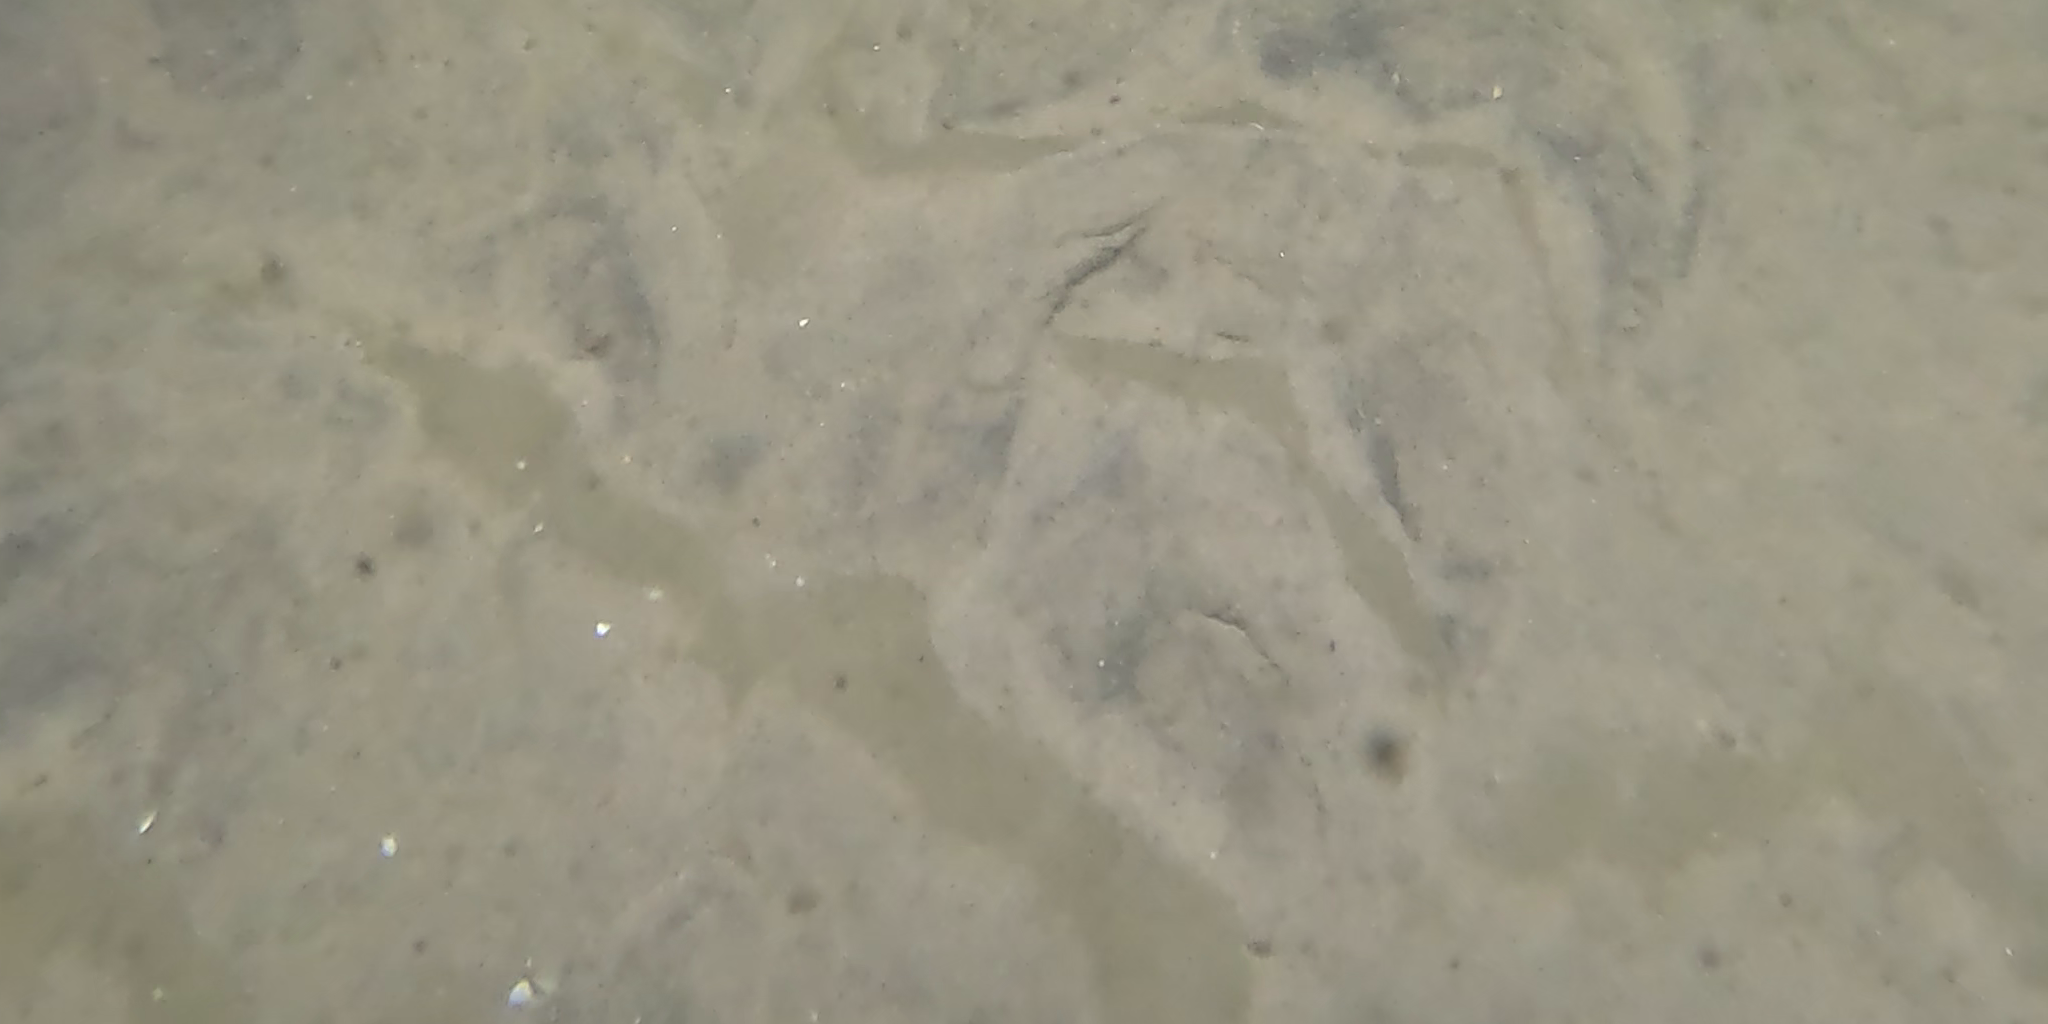
Seabed habitat: sand